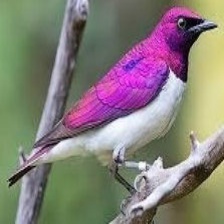
Species: VIOLET BACKED STARLING
Scientific name: CINNYRICINCLUS LEUCOGASTER